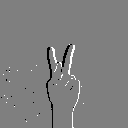
ASL letter: k